Bboom Bboom

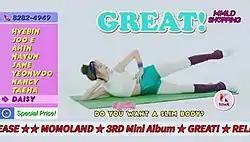

The music video for "Bboom Bboom" was uploaded to 1theK's official YouTube channel on January 3, 2018, in conjunction with the release of the single. The video features the group in home shopping television show. Seoul Beats described the choreography as "fun." The video went viral. It was ranked 3rd in YouTube Rewind's "Top 10 Most Popular Music Videos In Korea From 2018." In April 2021, the video hit the five-hundred million mark for YouTube views.